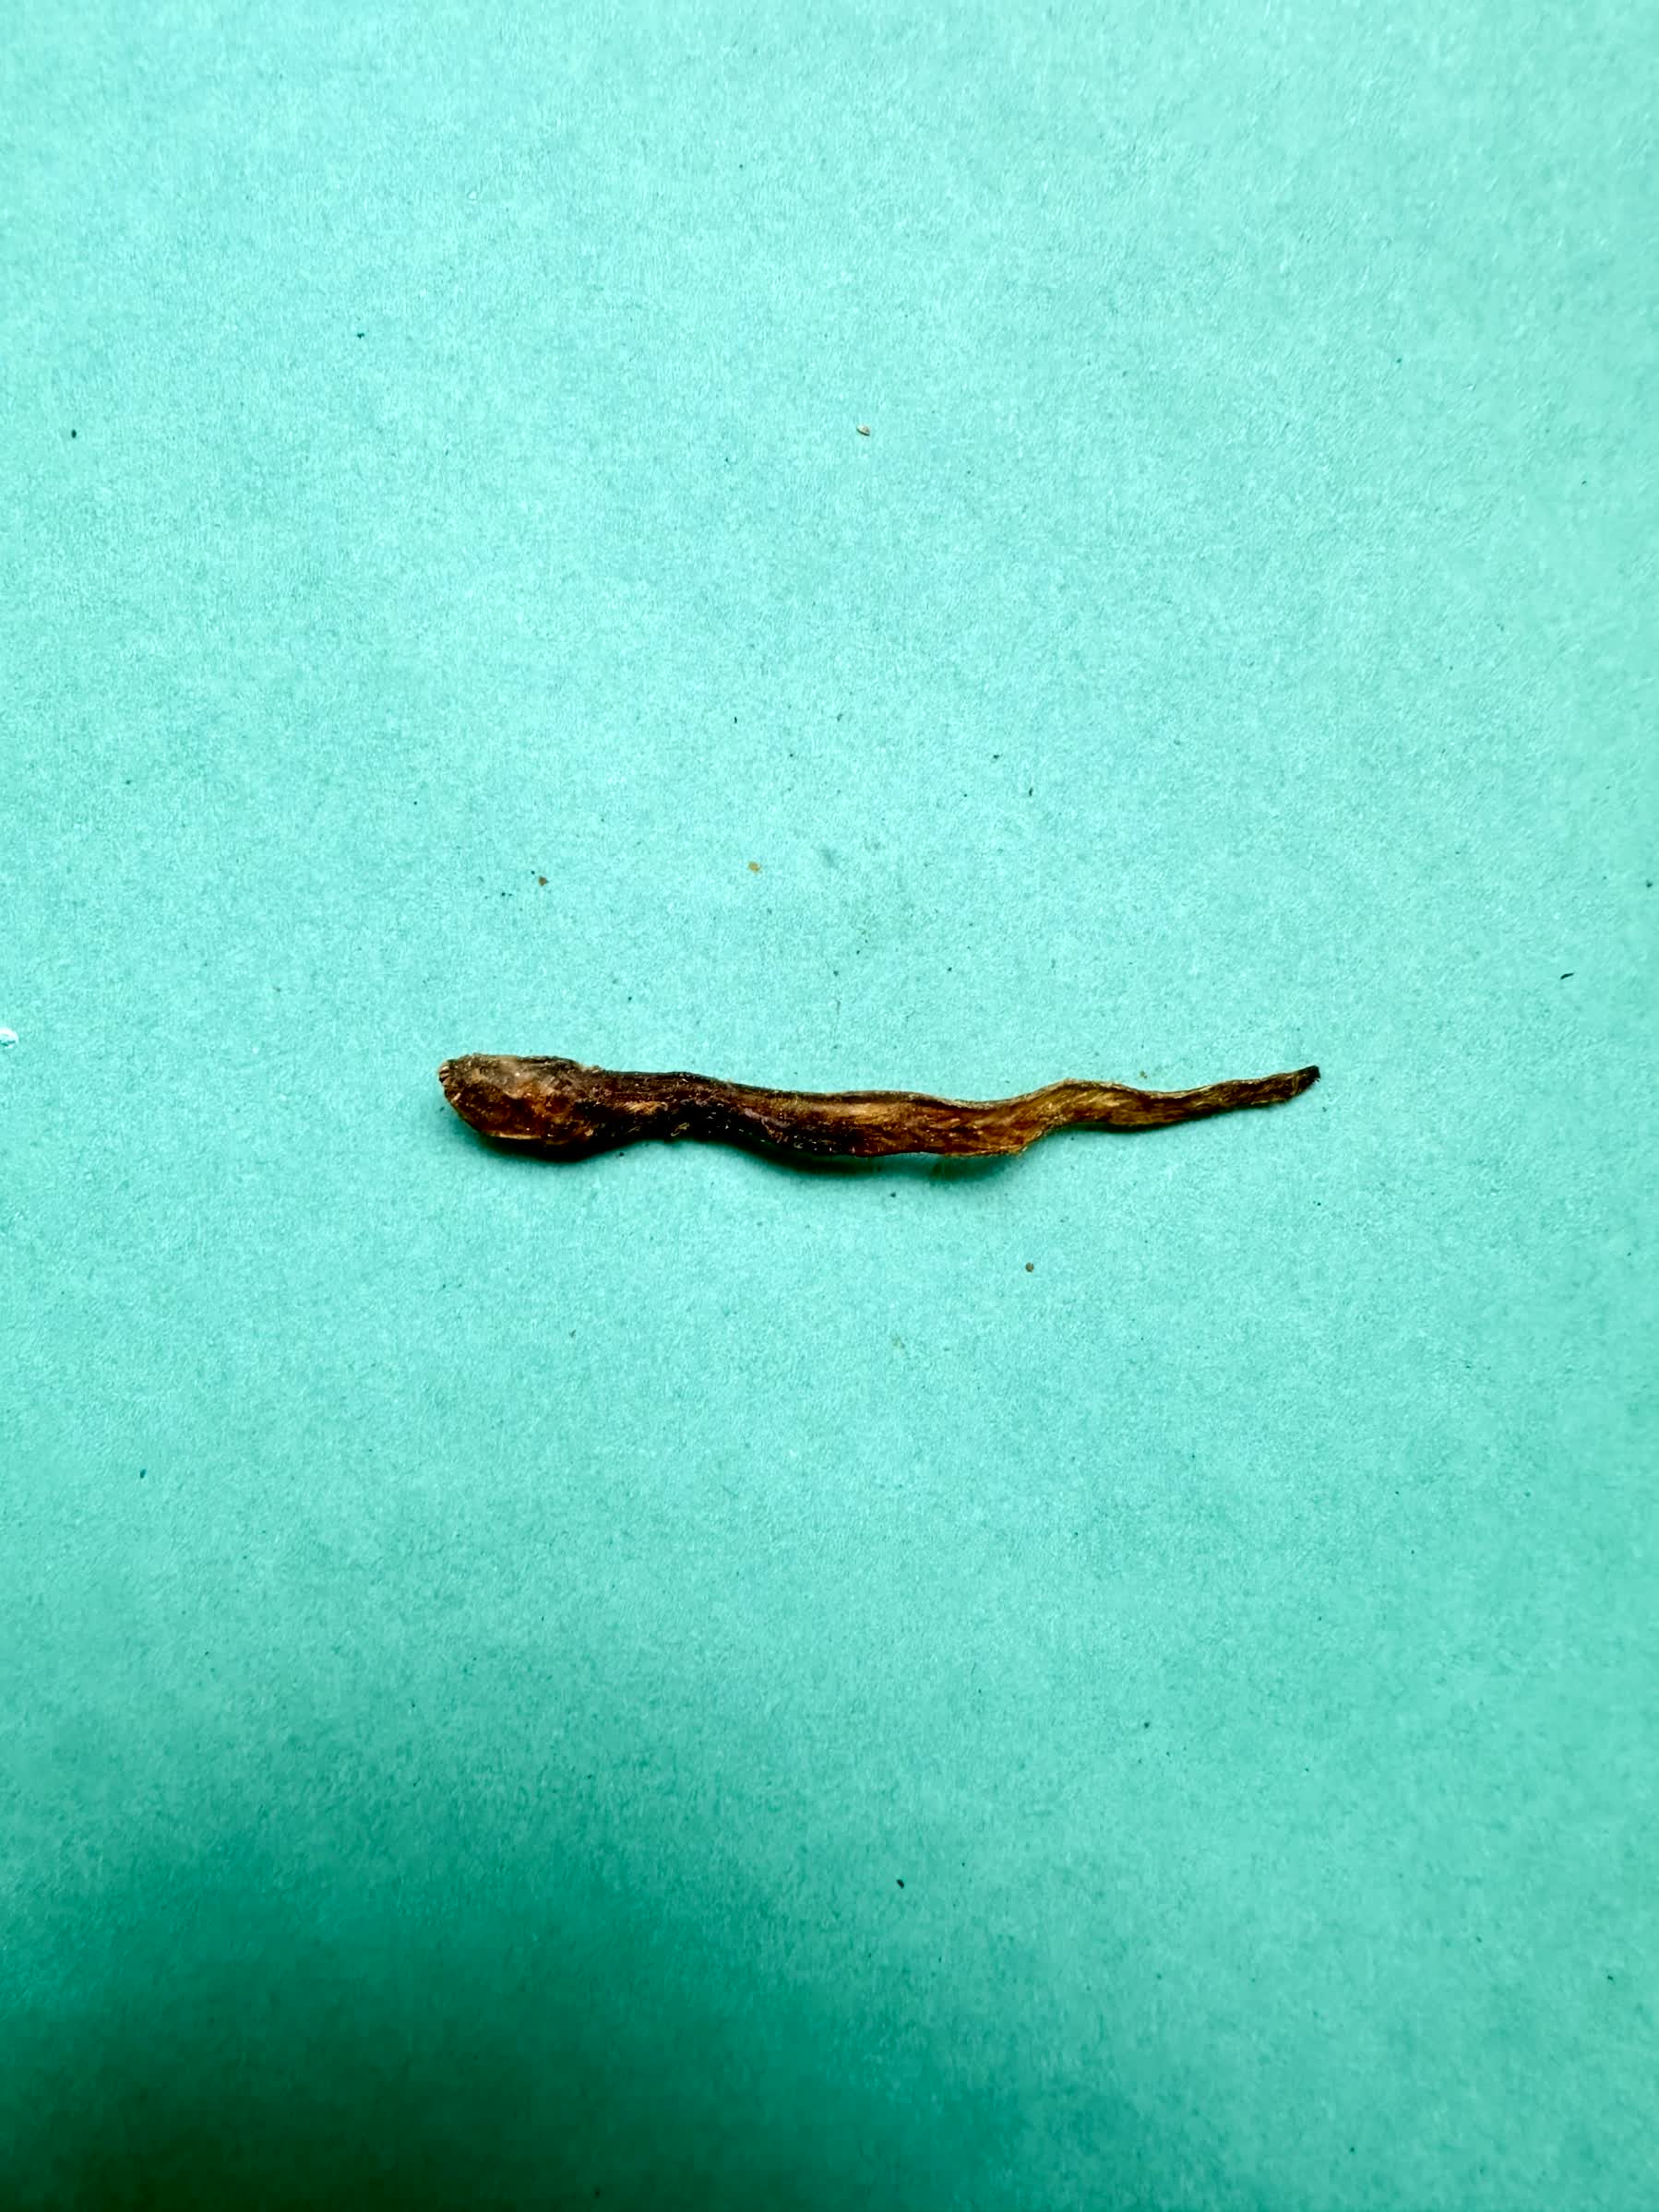
Species: Chewa